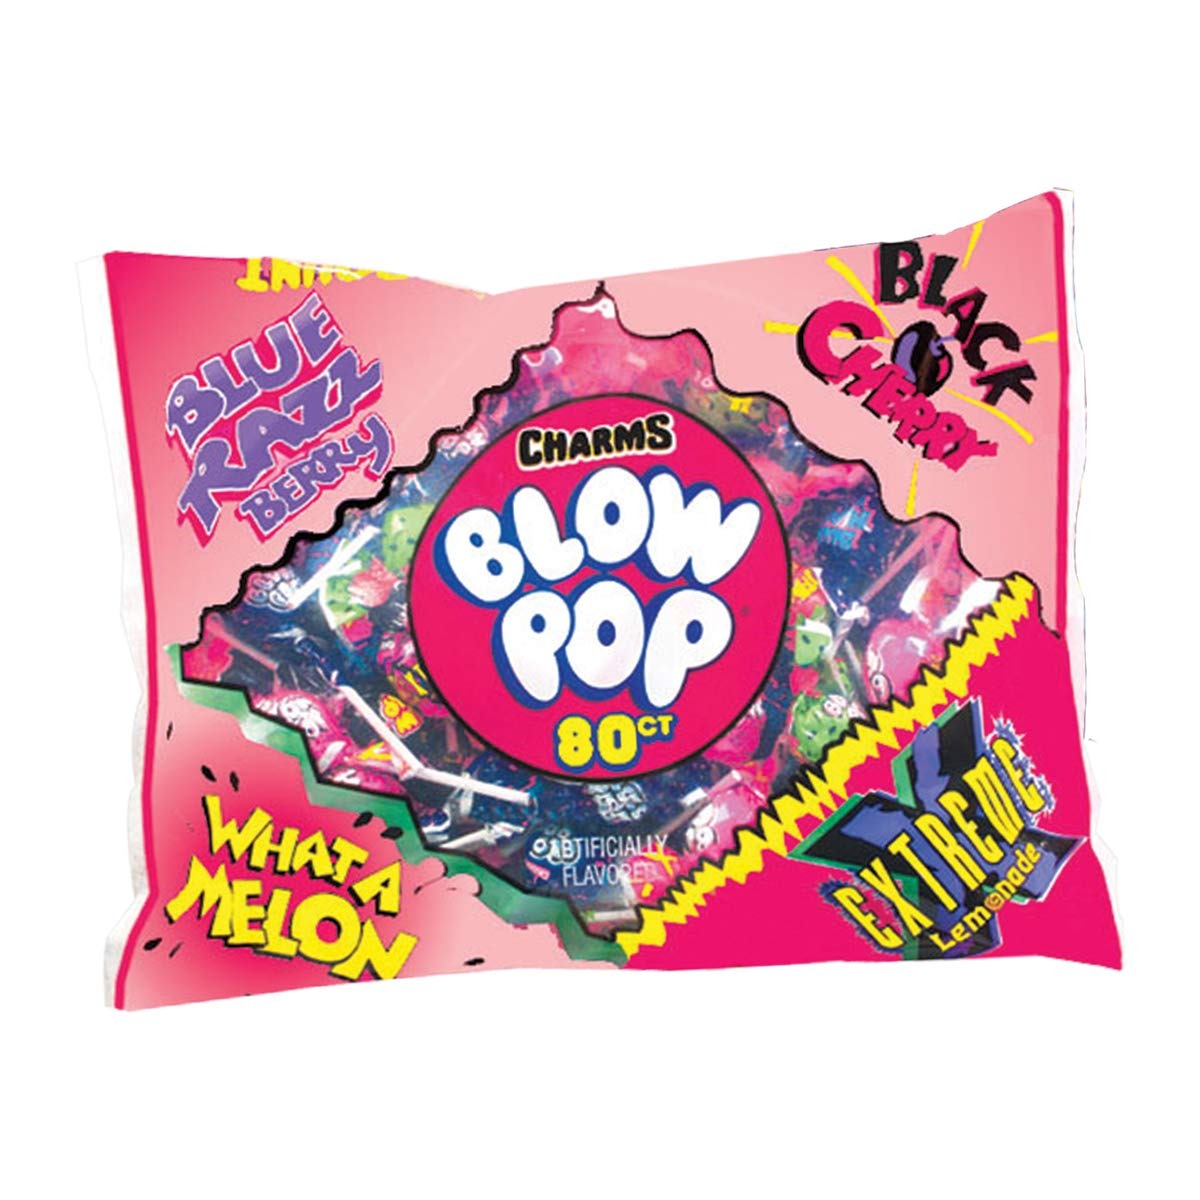
Item Name: Charms Blow Pops 4 Flavor Assortment, Includes Blue Razzbery, Black Cherry, What A Melon, and Extreme Lemonade Assortment, 80 Count Bag
Bullet Point 1: Get the best of four different flavors from this blow pop variety bag
Bullet Point 2: Perfect for sharing In the office, reception desk and break room!
Bullet Point 3: Great for Halloween, Easter baskets, holiday stockings or other festivities!
Bullet Point 4: This product is kosher, peanut free and gluten free
Bullet Point 5: This bag contains 80 Charms Blow Pops with a mixture of flavors that include Blue Razzbery, Black Cherry, What A Melon, and Extreme Lemonade
Value: 48.64
Unit: Ounce

Price: 38.72